Drugs and sexual consent

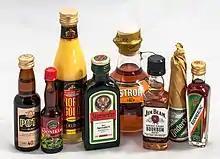
Alcohol

Alcohol is a depressant and a psychoactive drug that can alter human behavior. The views of alcohol on sexual consent vary significantly. Alcohol is frequently seen as a significant sexual facilitator, disinhibitor, and possibly an aphrodisiac. It often precedes and facilitates sexual activity in social settings, encouraging people to be more receptive to sex. Similar to other drugs, people who drink are often seen as being more sexually available and more seductive after drinking.